Sangkae River

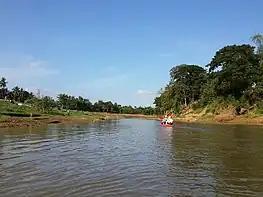
Sangkae river

The river splits in two branches at the level of Khwaeng pagoda, 5 km (3.1 mi) south of Battambang city centre. The smaller fork river flows through Sangkae village, 6 km (3.73 mi) east of Battambang city centre, giving its name to Sangkae District. The main branch of the river reaches the Tonlé Sap floodplain around 5 km (3.1 mi) downstream of Preak Trob village, and merges with Serei Sophorn river, in Prey Chas. The two river branches merge again in Thvang village. {